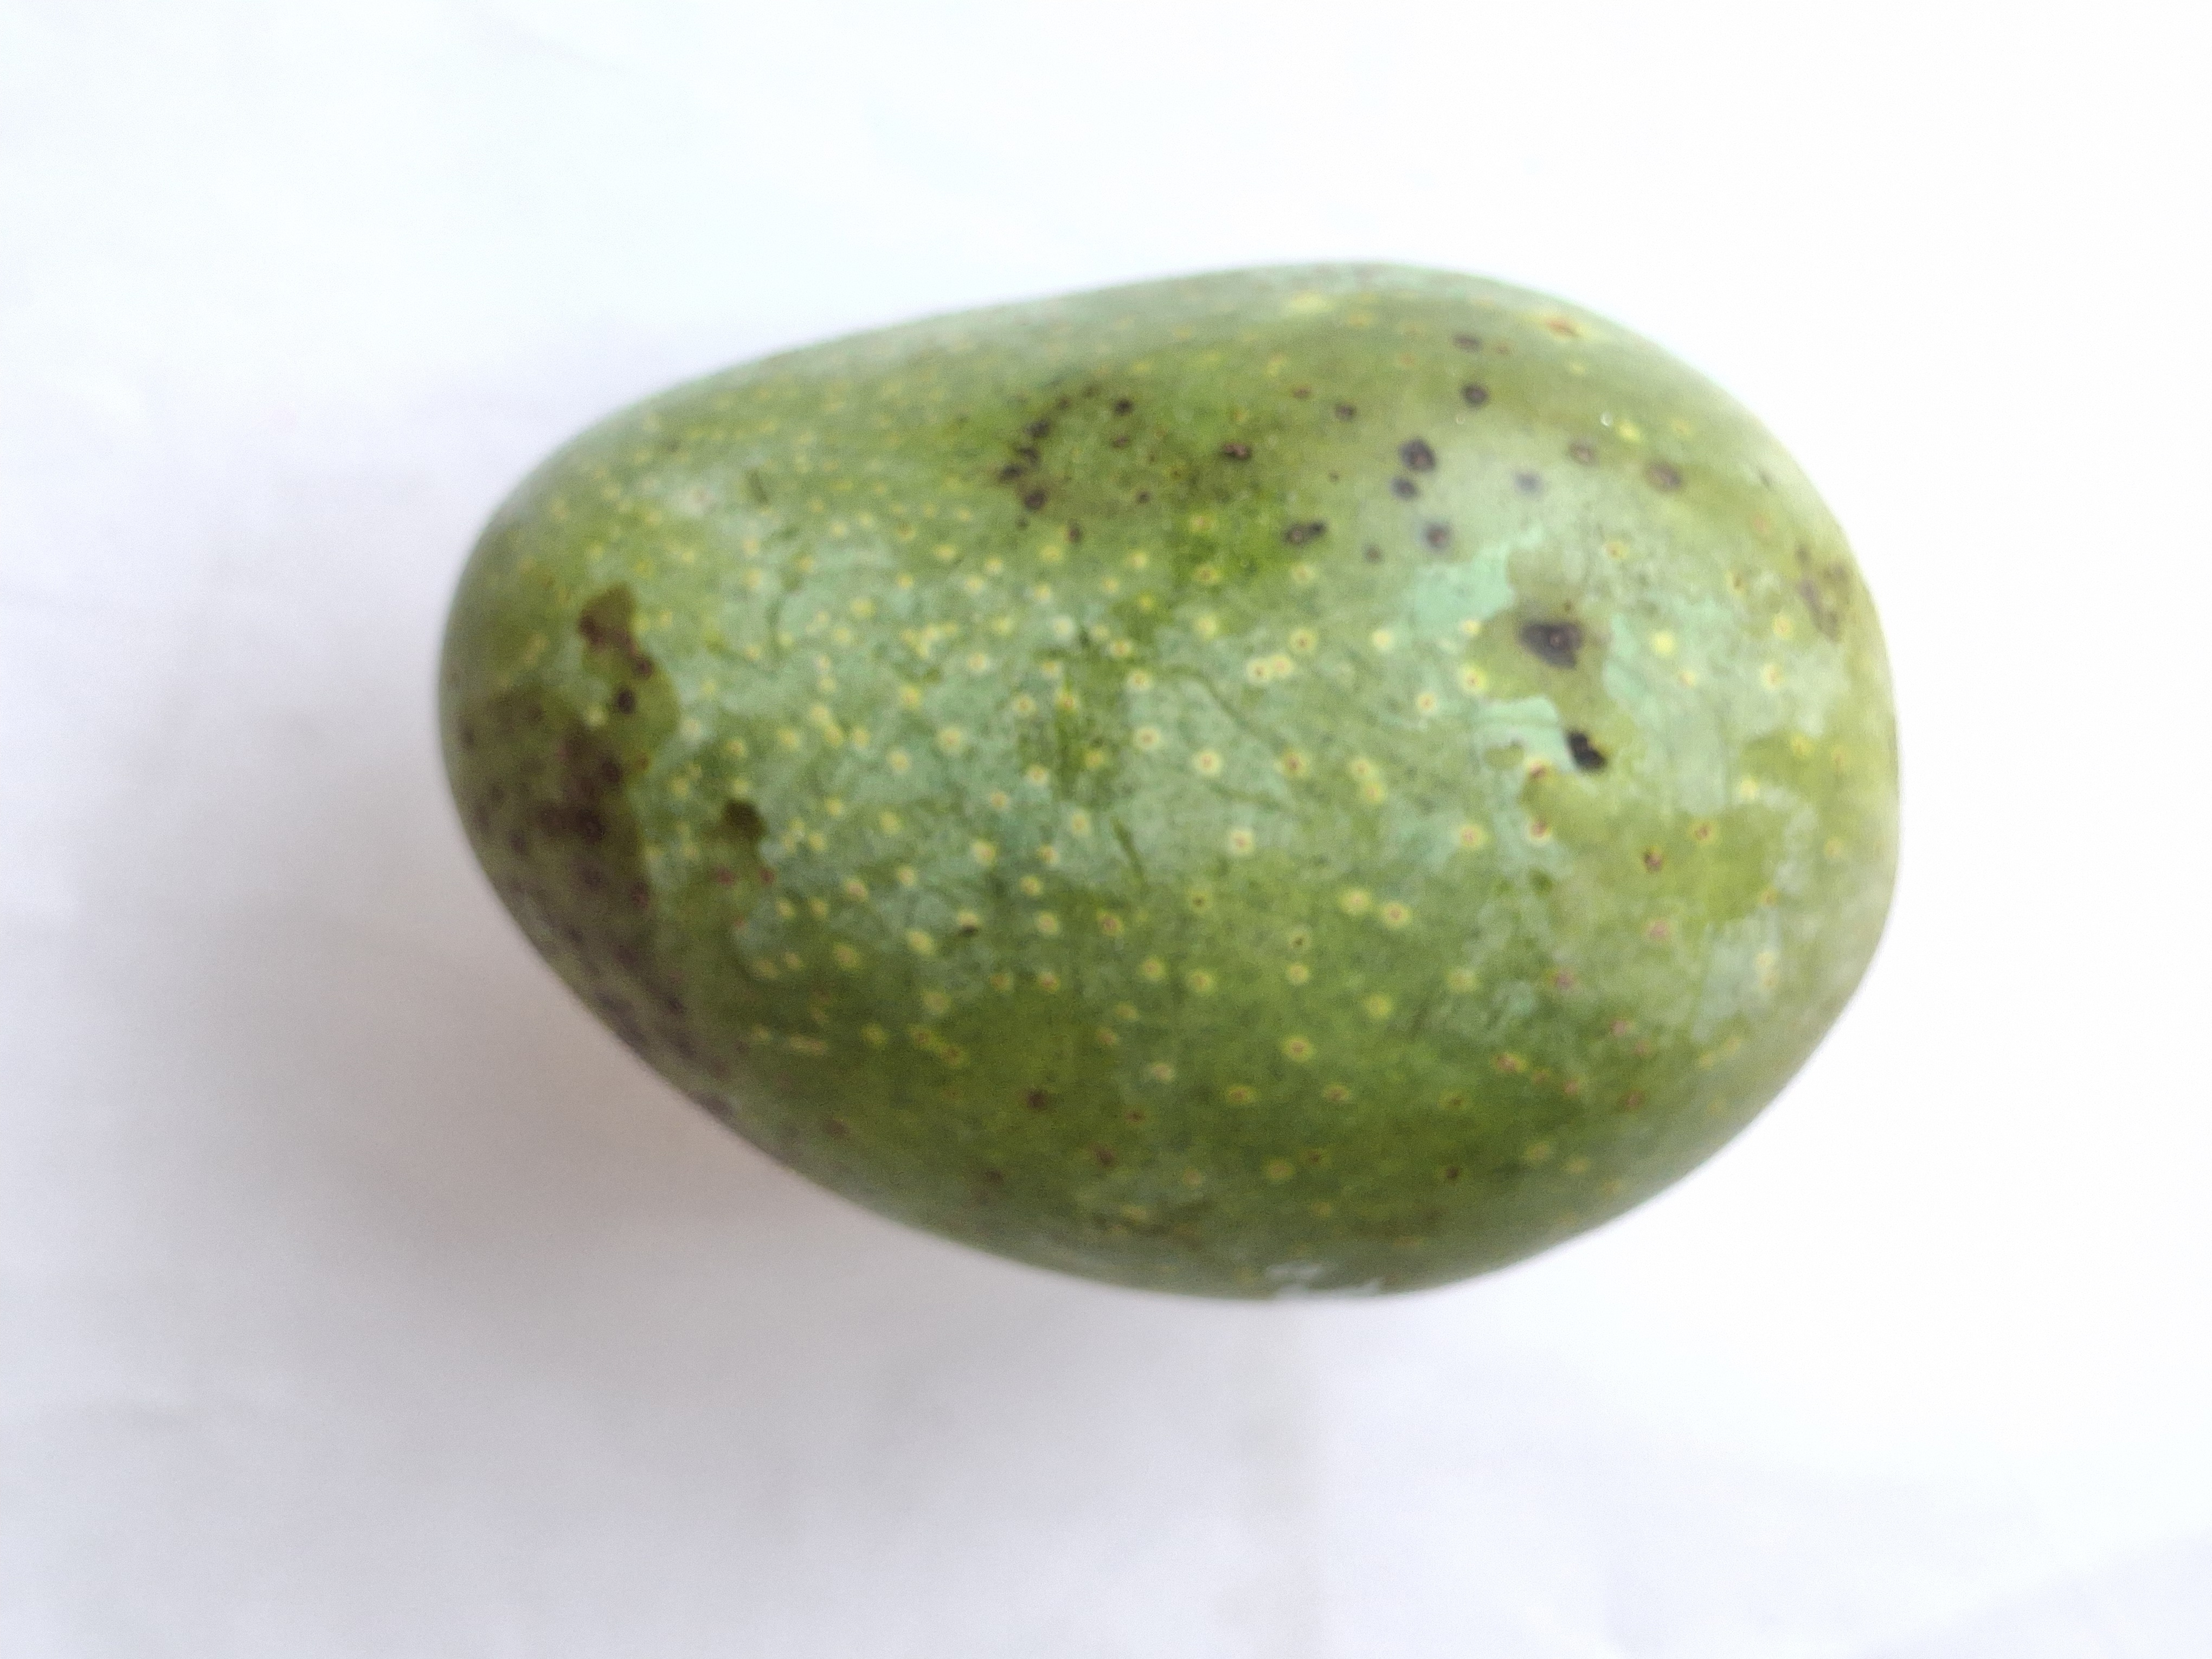
Mango variety: GopalBhog